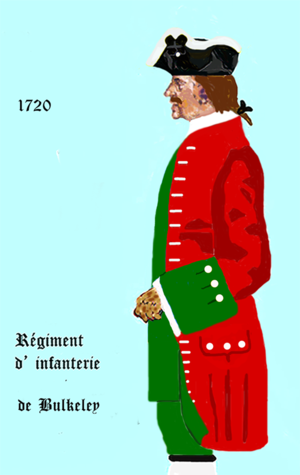
Uniforme d' un régiment d' infanterie royale française. De: „LES UNIFORMES ET LES DRAPEAUX DE L'ARMÉE DU ROI“ Marseille 1899 N° 103
Le régiment de Bulkeley est un régiment d’infanterie irlandais du Royaume de France créé en 1690.
Cet article présente et étudie les drapeaux et uniformes des régiments étrangers au service de l'Ancien Régime au XVIIIᵉ siècle. À cette époque de l'Histoire de France, les armées du Royaume de France ont eu régulièrement recours à des troupes recrutées à l'étranger. Si les suisses sont les plus connues, de nombreuses autres formations peuvent être comptées.